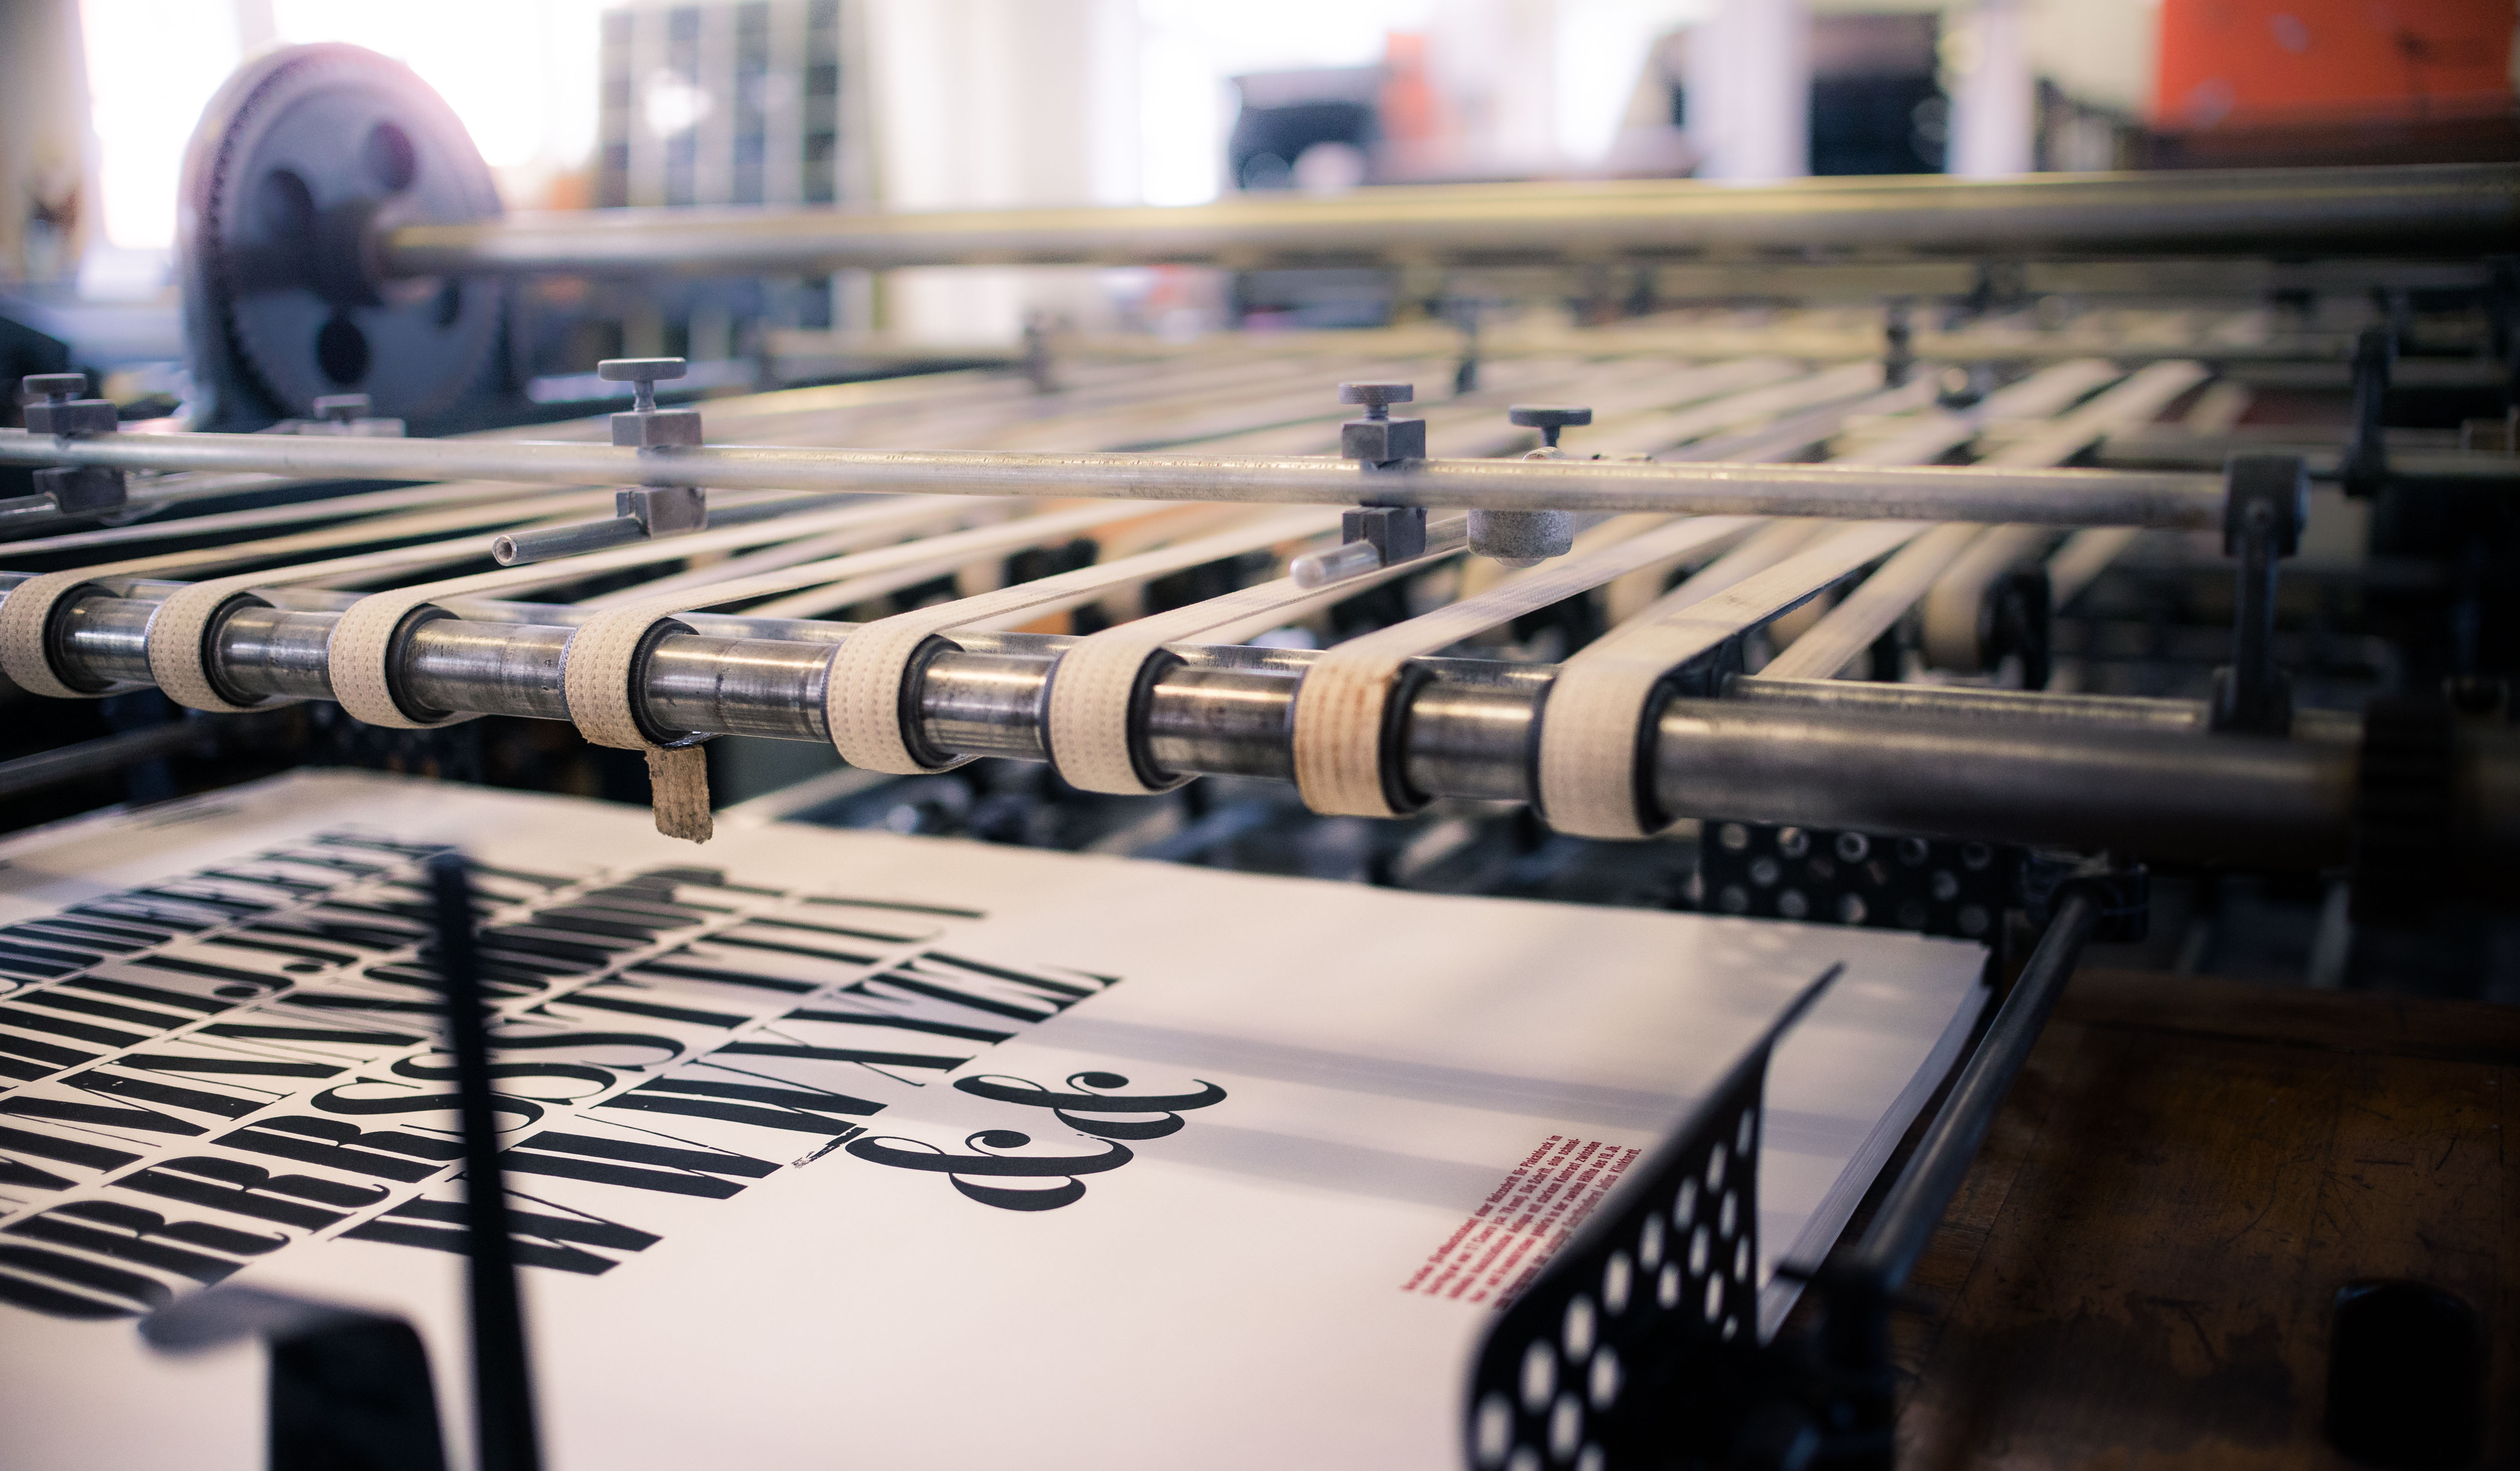
factory, industry, art, iron, shape